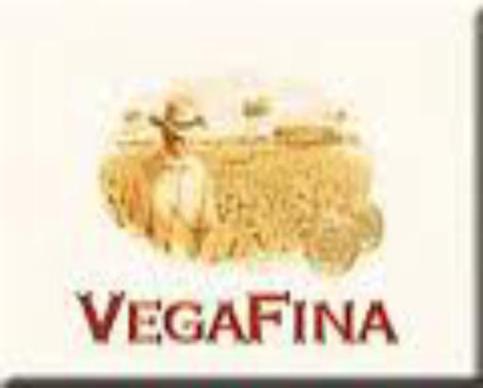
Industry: Necessities